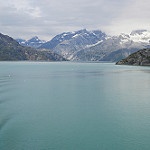
Label: glacier